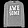
Label: Pullover